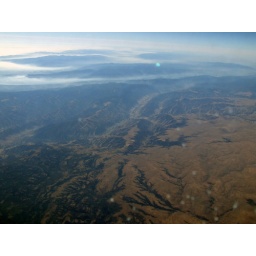
from the plane window...the curve of the earth. I think we are flying over Oregon here, we landed shortly afterwards.